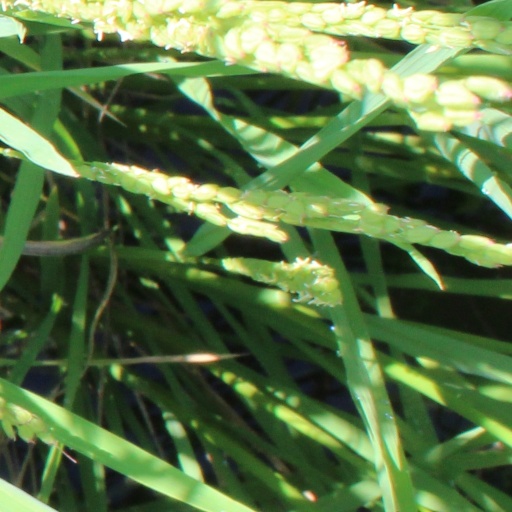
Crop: rice